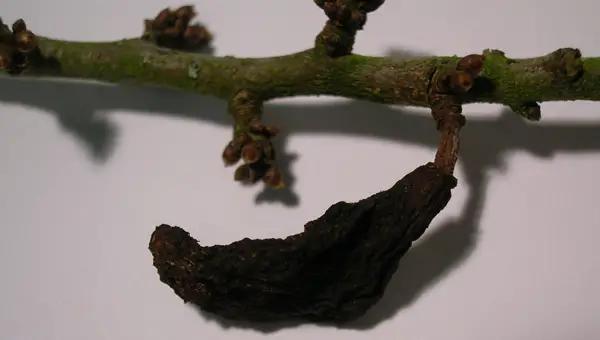
Plant: Plum
Disease: plum pocket disease